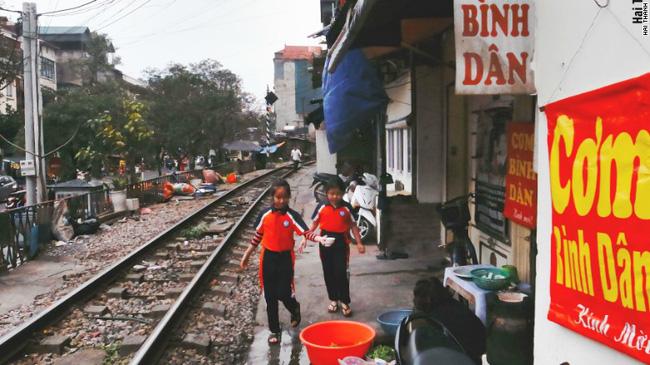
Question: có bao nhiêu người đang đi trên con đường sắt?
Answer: có một người đàn ông đang đi trên con đường sắt